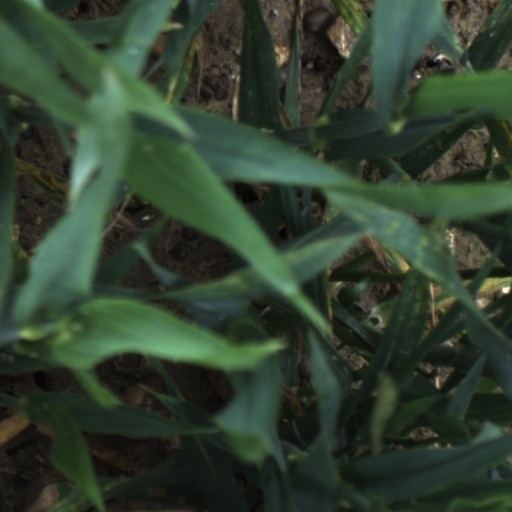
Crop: wheat